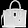
Label: Bag